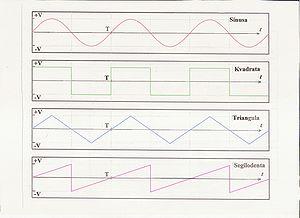
Cette image montre plusieurs formes d'onde: sinus, carrées, triangle, et dents de scie.Esperanto: Tiu bildo montras plurajn formojn de ondoj: sinusa, kvadrata, triangula, kaj segilodenta.